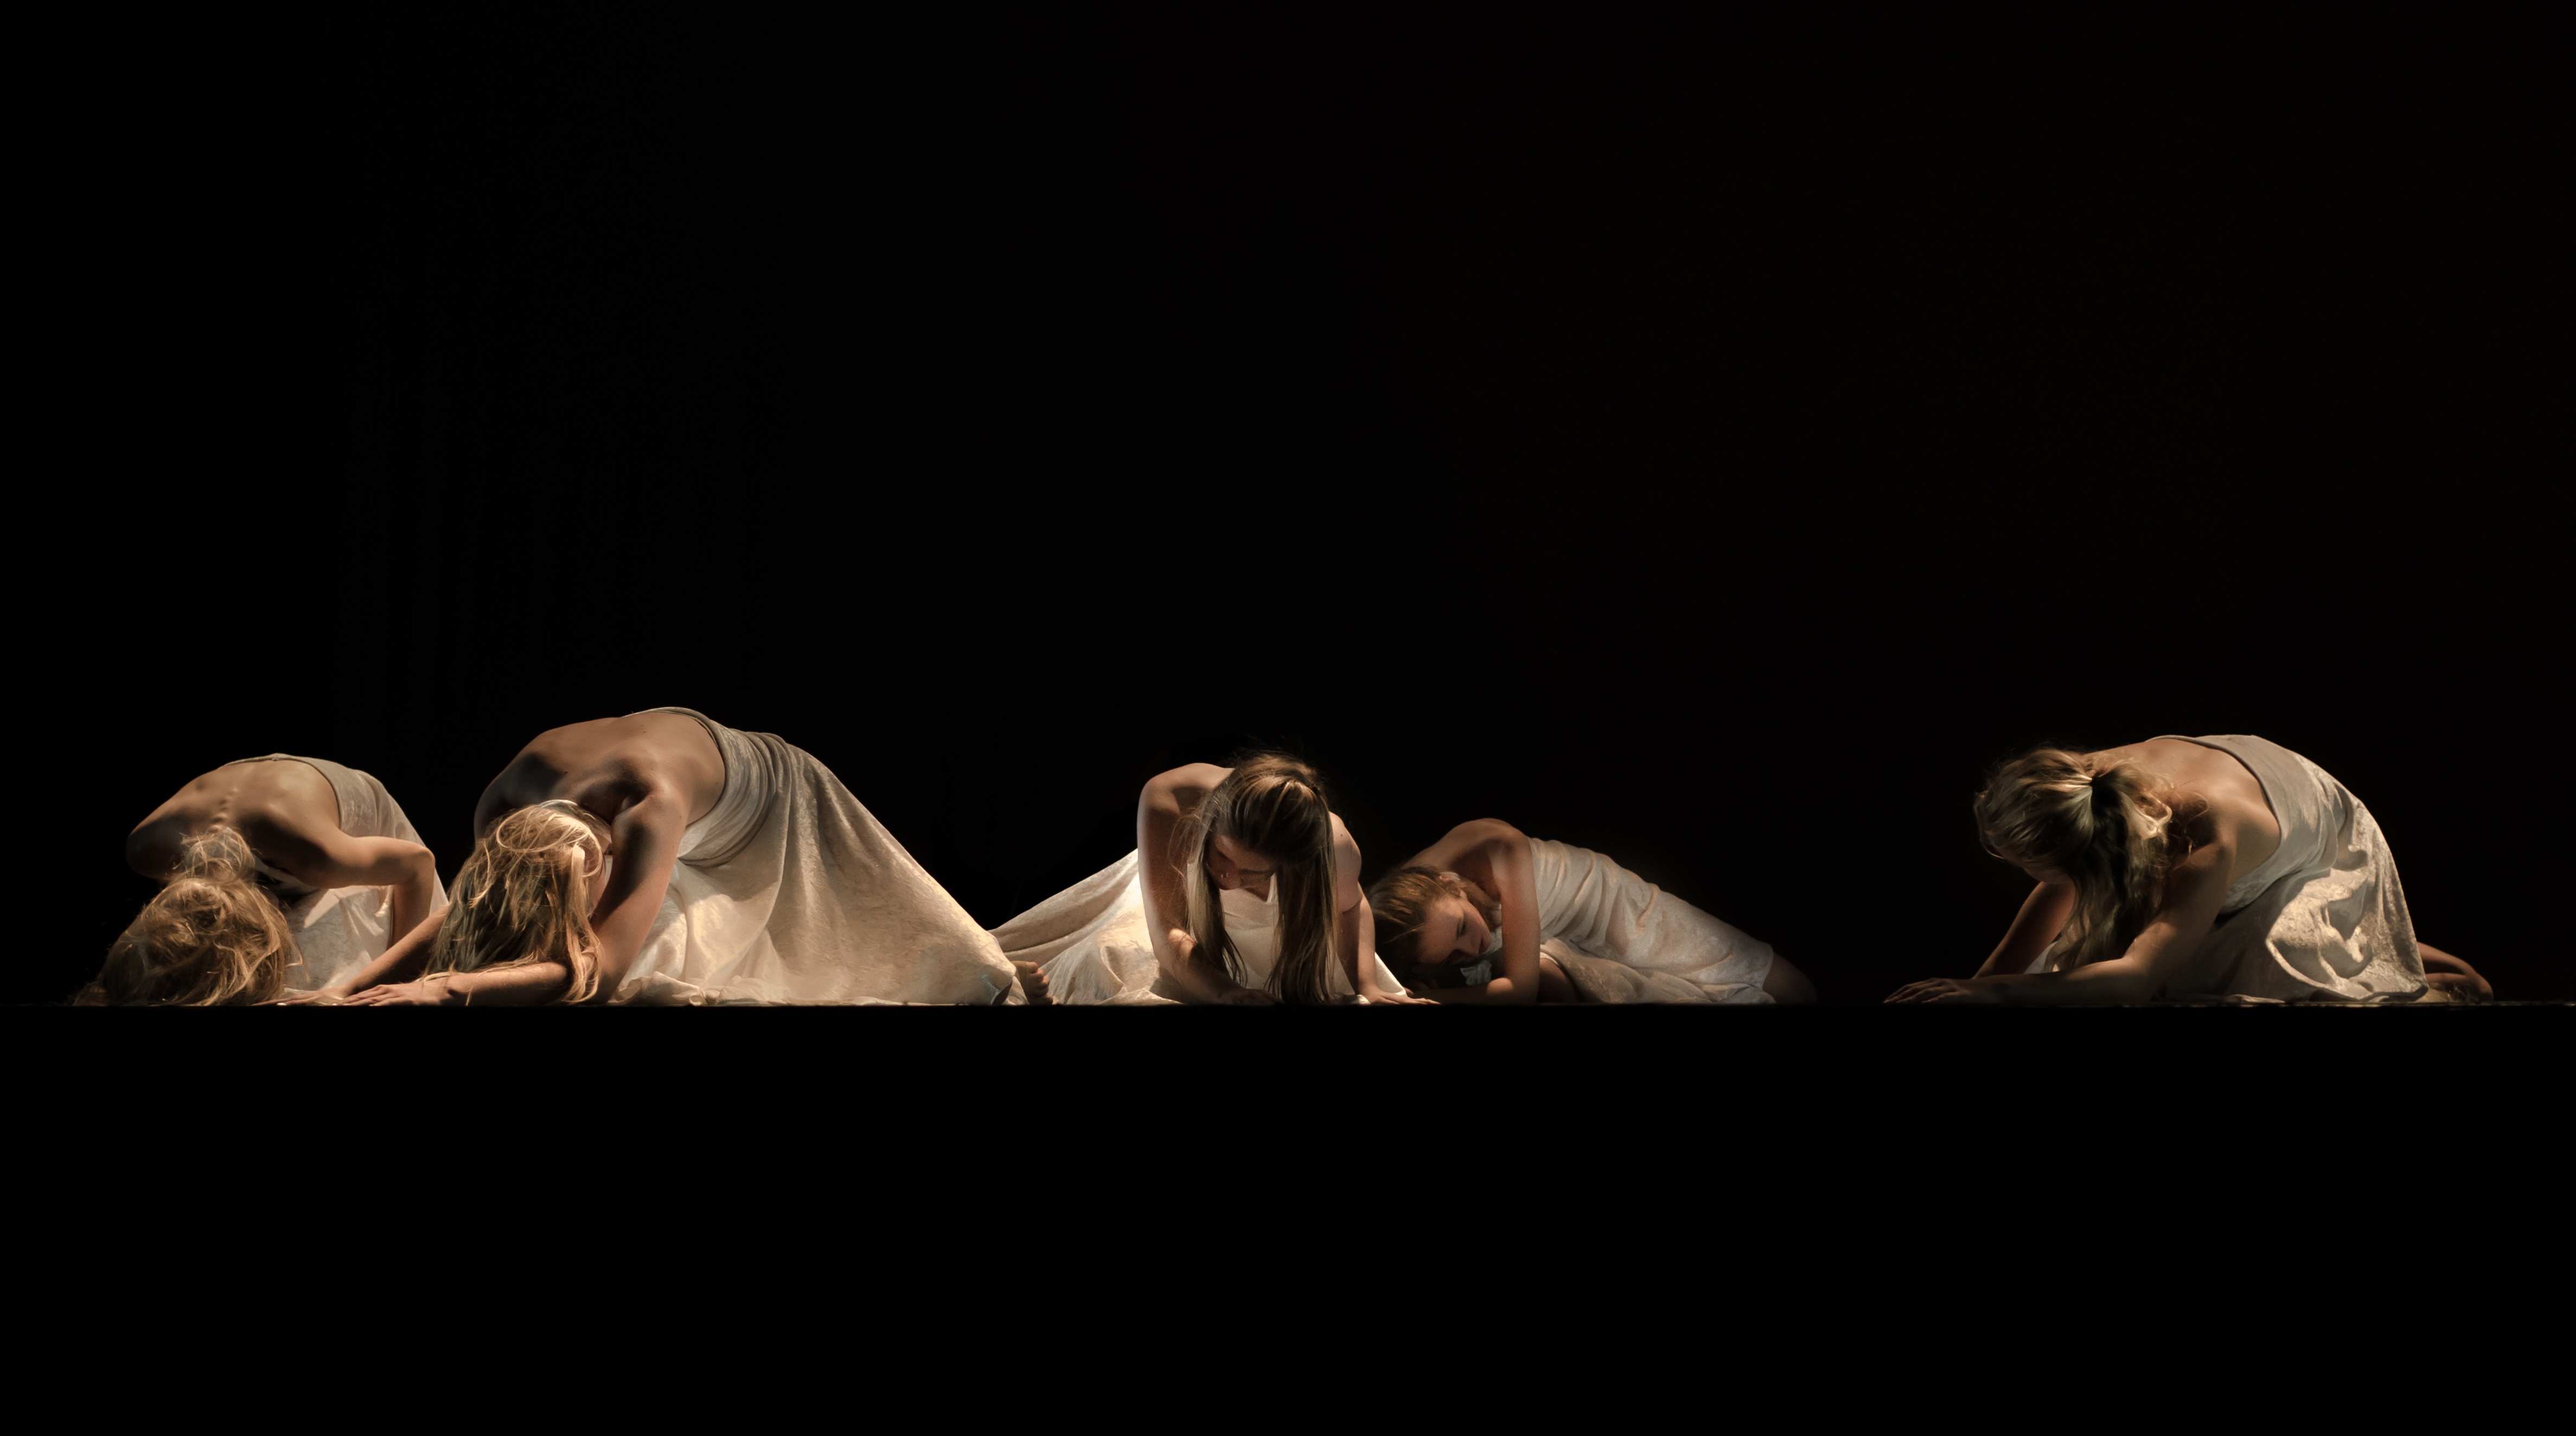
light, people, white, play, dog, female, dance, young, darkness, performer, black, modern, lion, ballerina, ballet, posing, ballet dancer, sculpture, art, girls, grace, performance, pose, theater, style, elegance